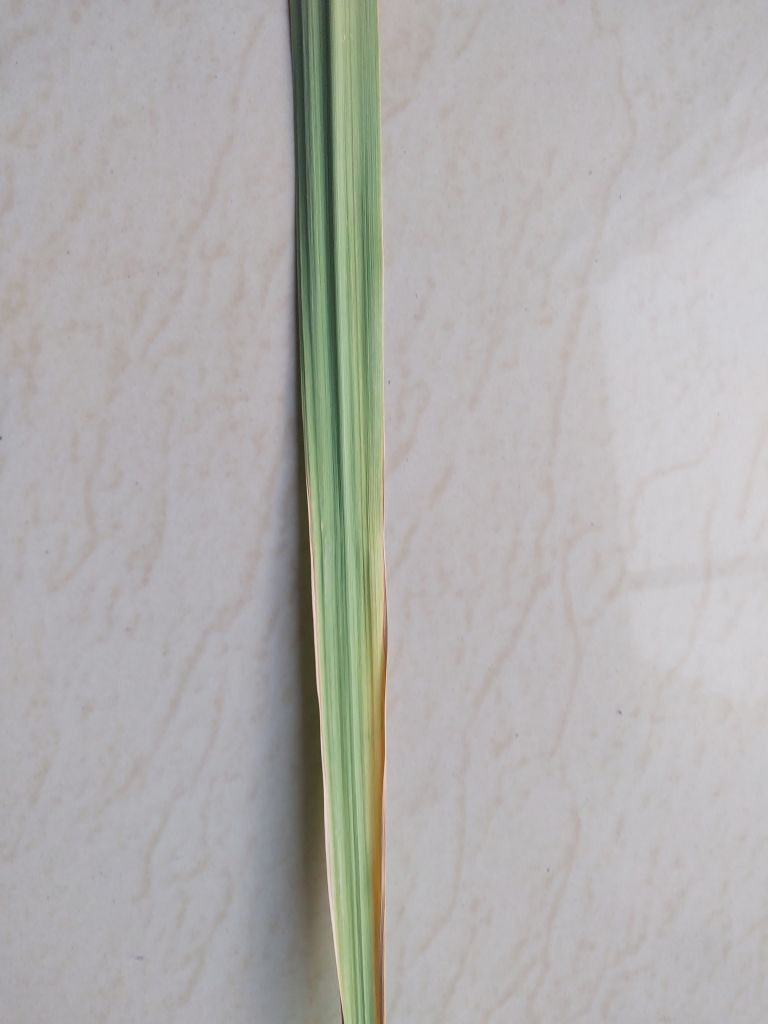
Label: Viral Disease